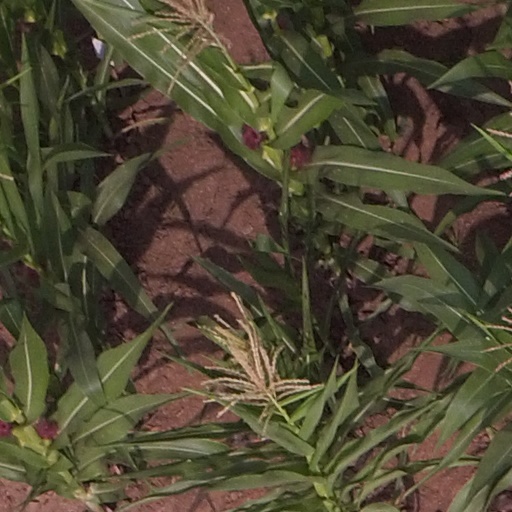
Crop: maize; corn